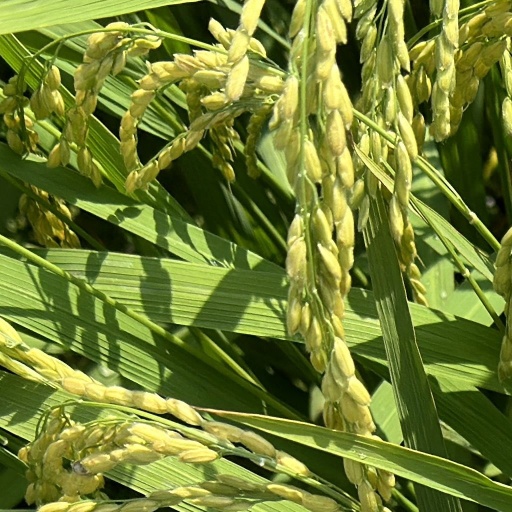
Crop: rice